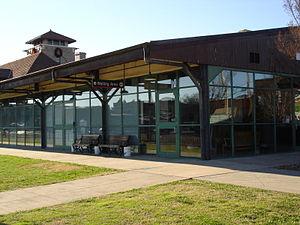
La ville de Salisbury est le siège du comté de Rowan, situé en Caroline du Nord, aux États-Unis.